Uncle Marvel

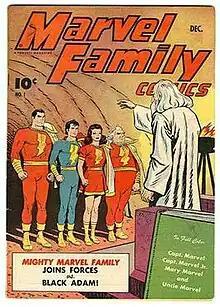
Uncle Marvel (fourth from left) standing with the Marvel Family before the Wizard Shazam (right) on the cover of "The Marvel Family" #1. Art by C. C. Beck.

Uncle Marvel (Dudley H. Dudley) is a fictional character appearing in American comic books formerly published by Fawcett Comics and today by DC Comics, who appears in stories about the Marvel Family team of superheroes.